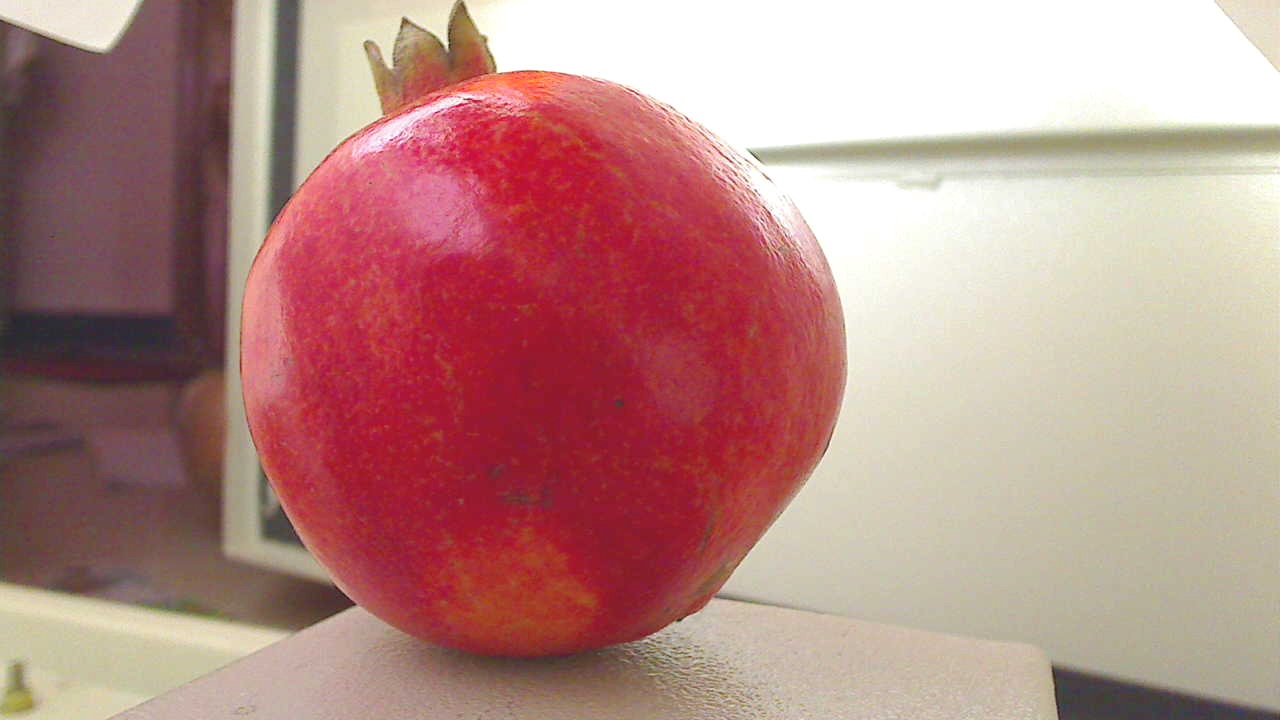
Grade: grade-2
Quality: quality-3